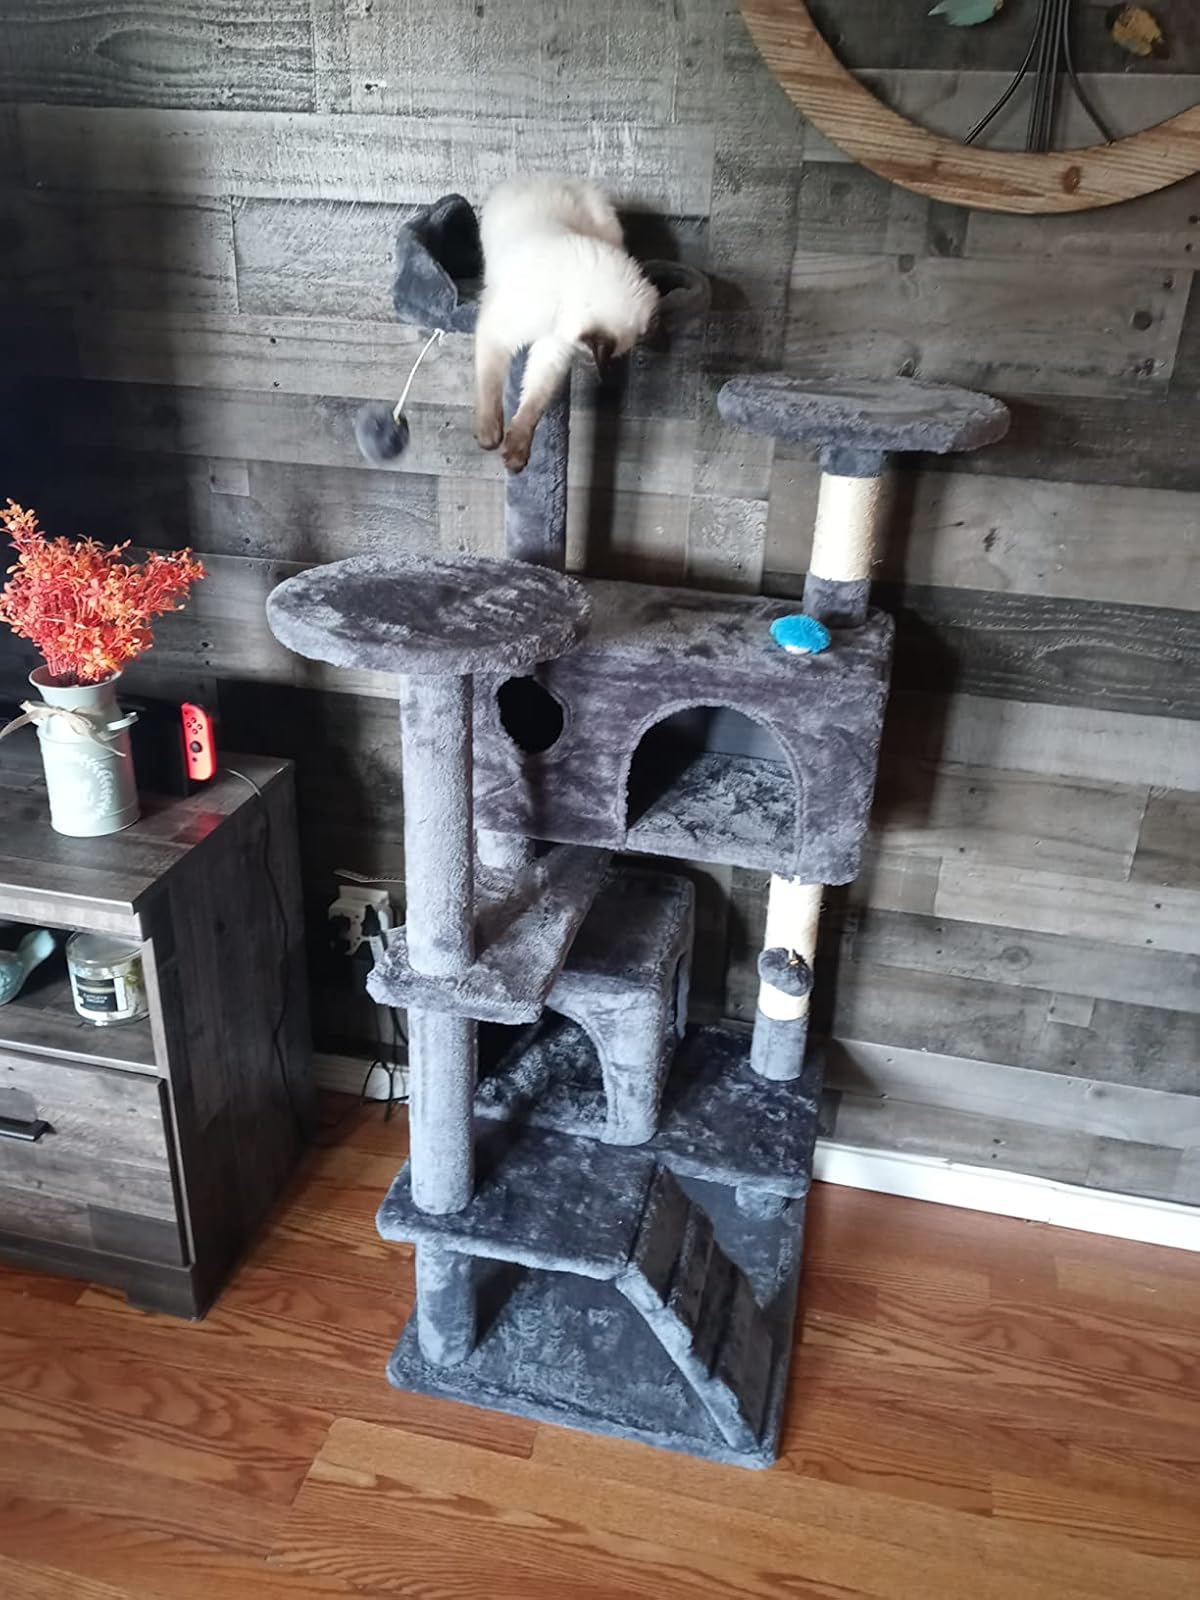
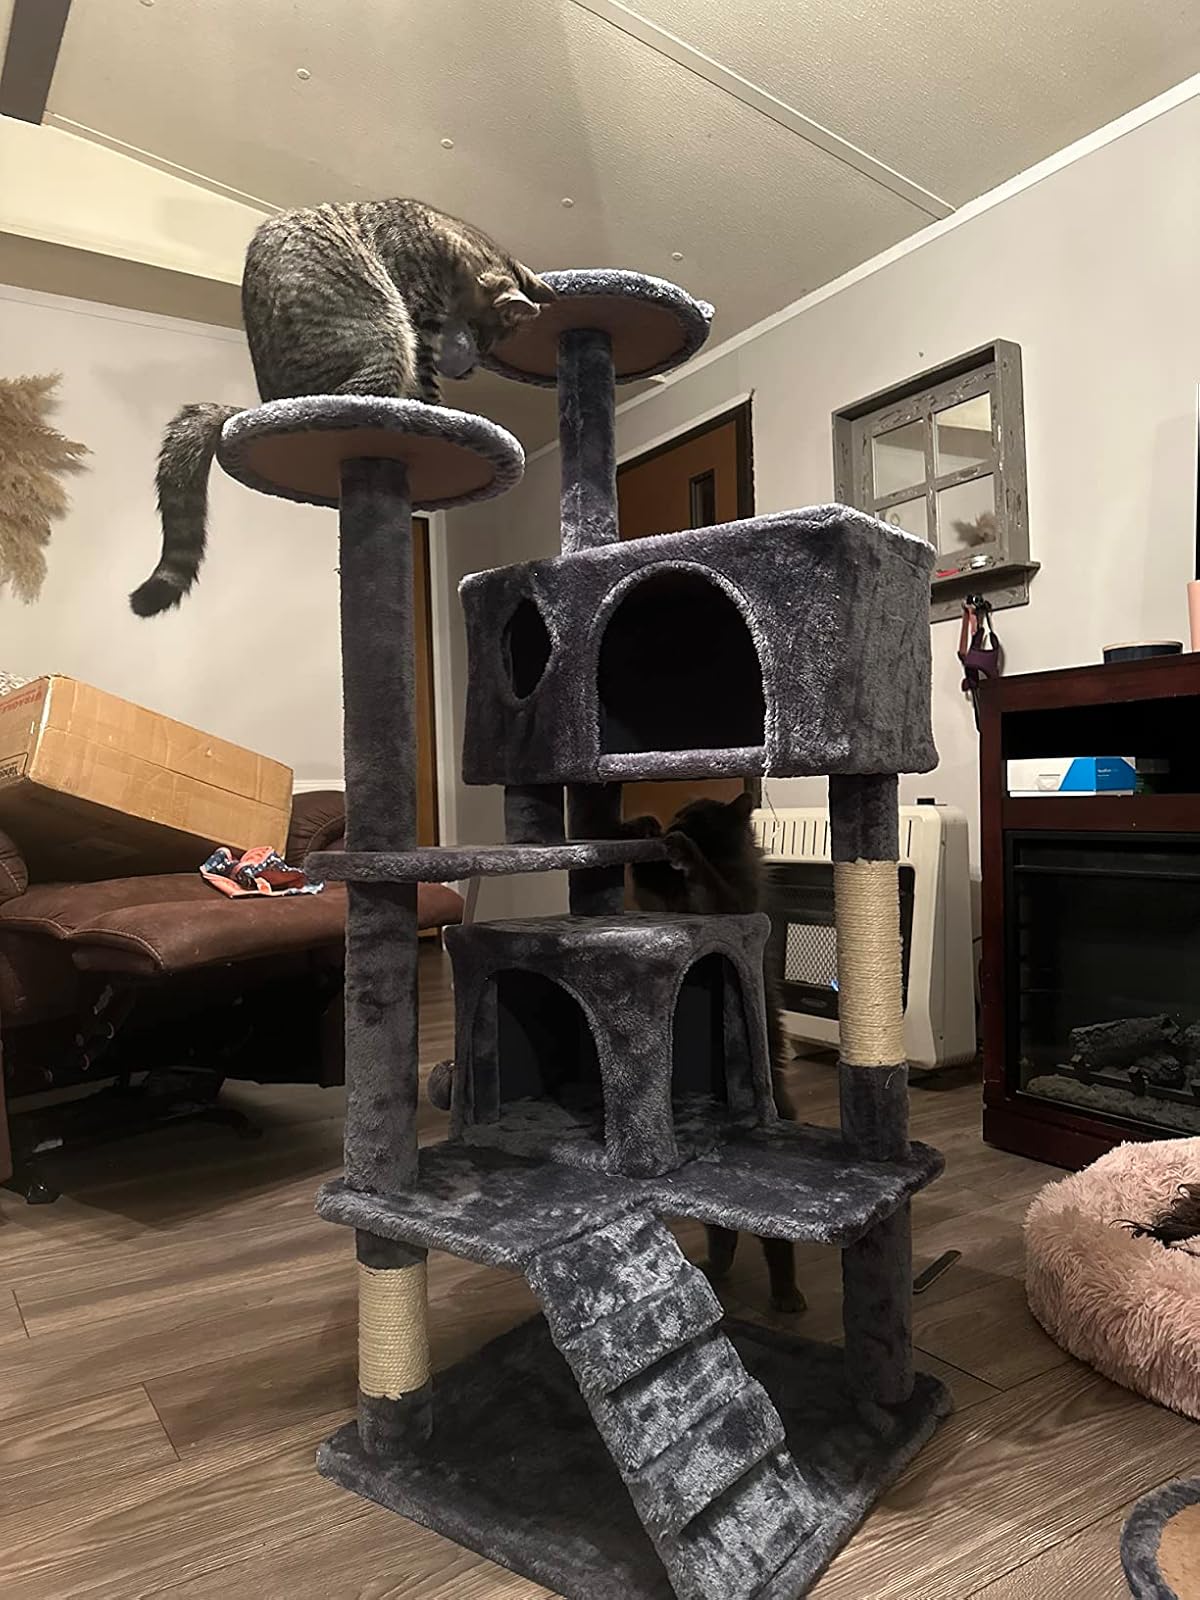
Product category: items_cat tree
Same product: yes